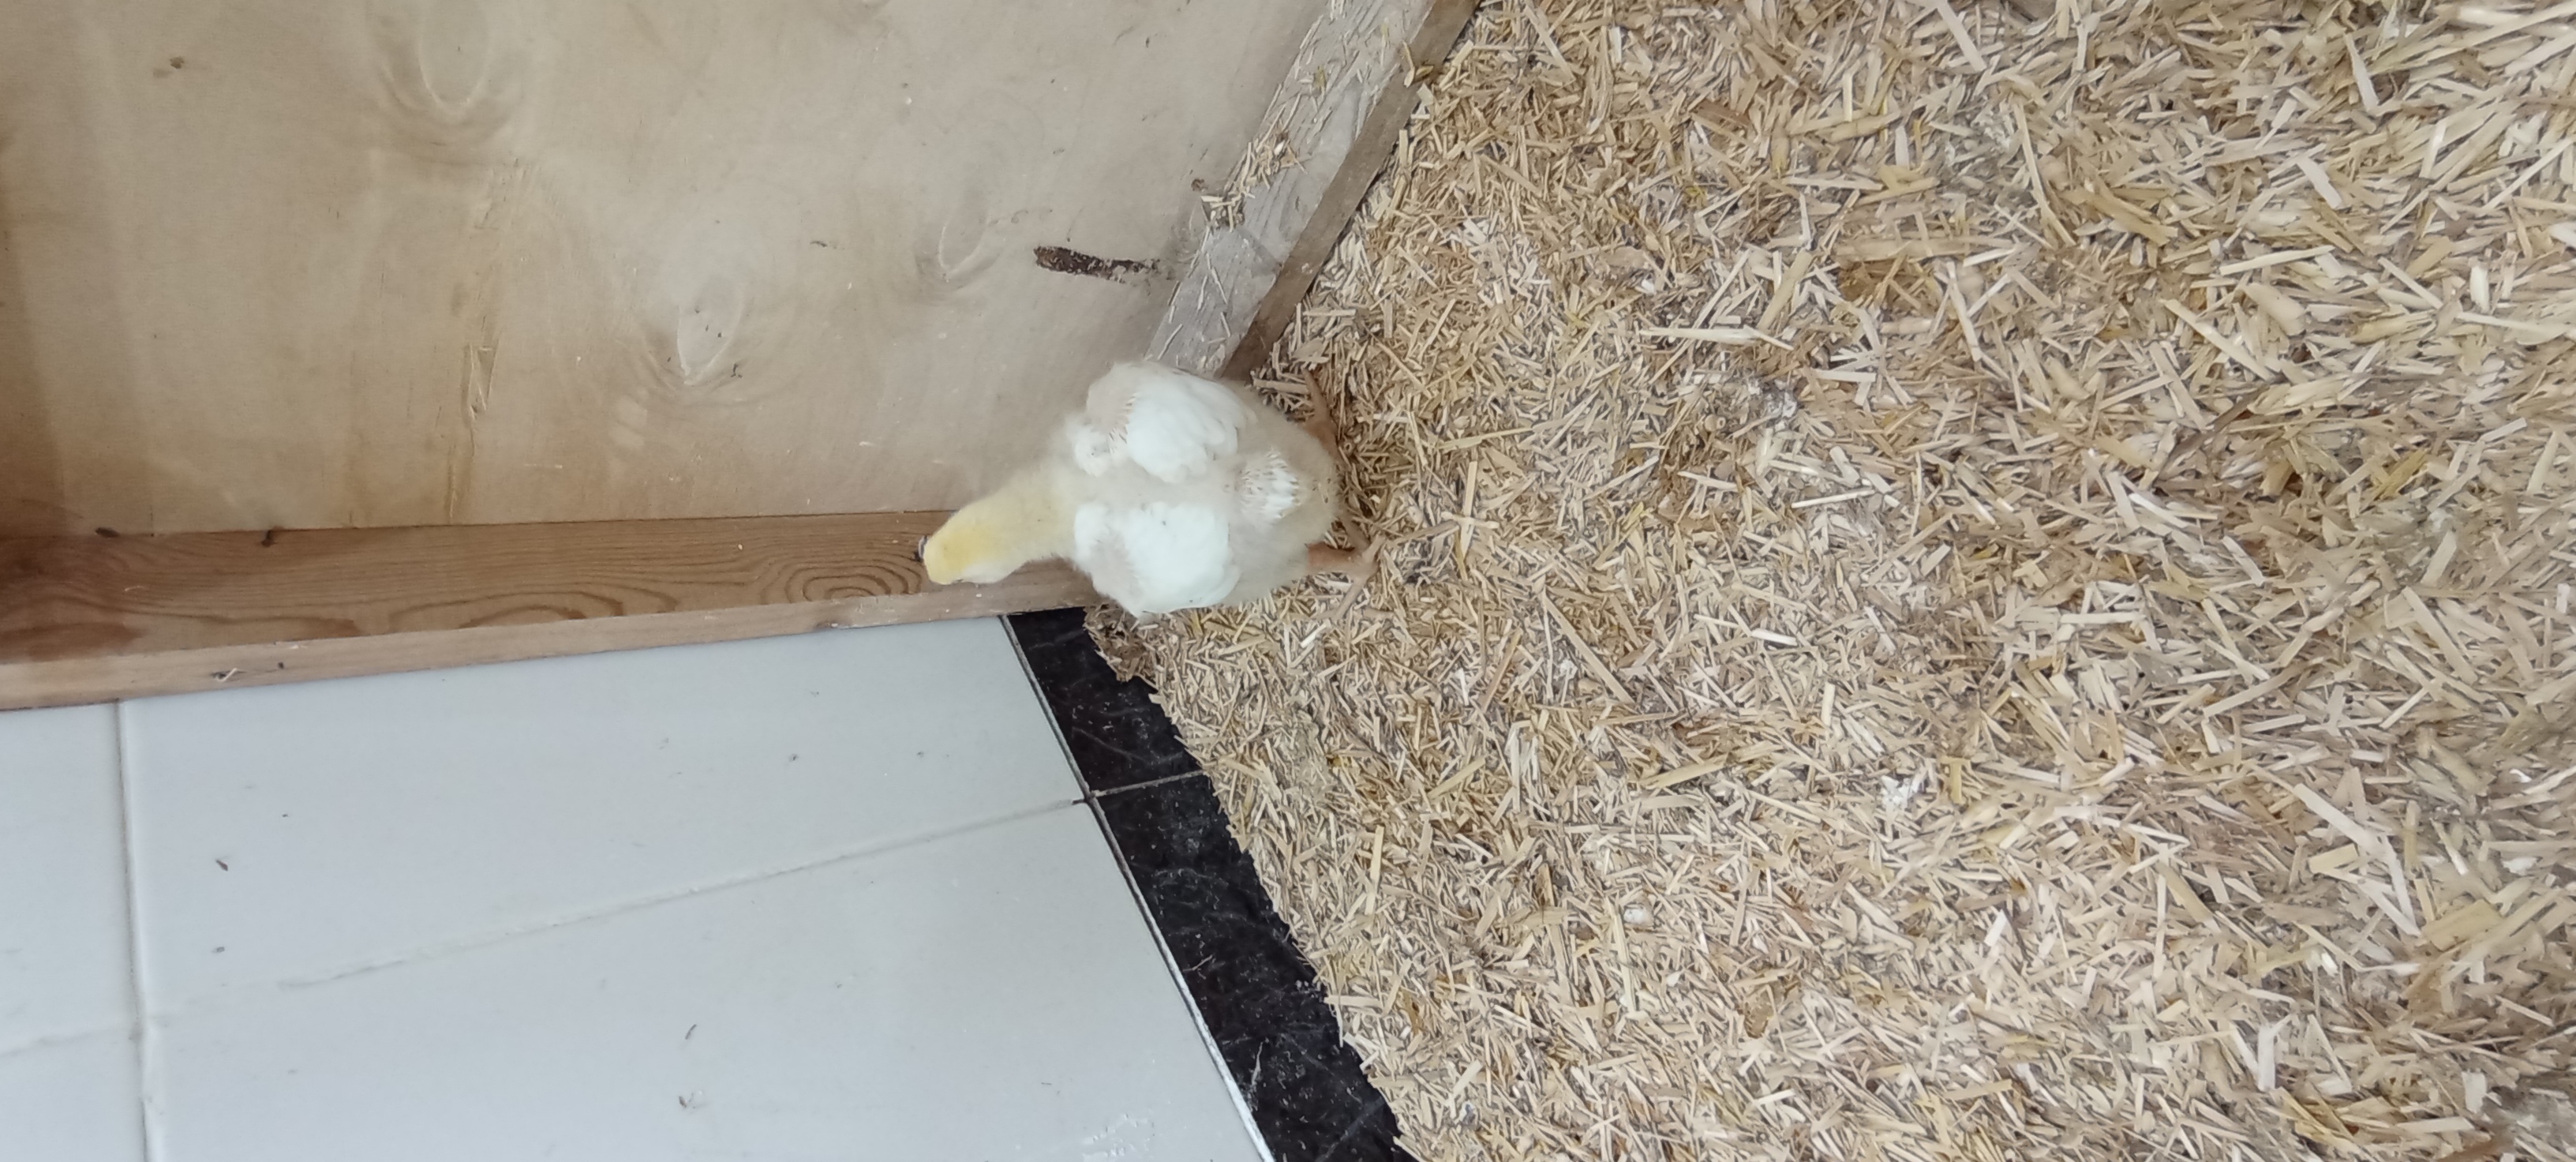
Weight: 403 g